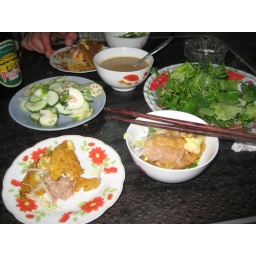
Crispy pancake, accompanied by a plate of herbs, cucumber &amp;amp; green banana, and peanut sauce for dunking